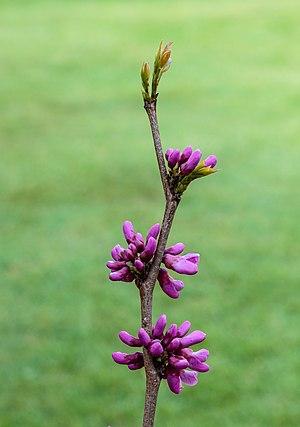
Le gainier du Canada ou gainier rouge est un petit arbre au feuillage caduc originaire d'Amérique du Nord, de la famille des fabacées selon la classification phylogénétique.